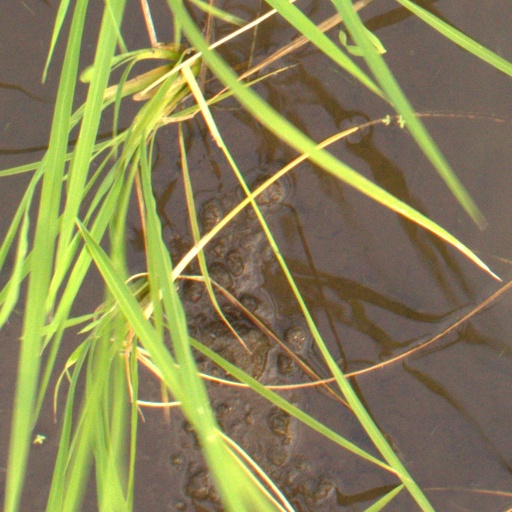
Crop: rice